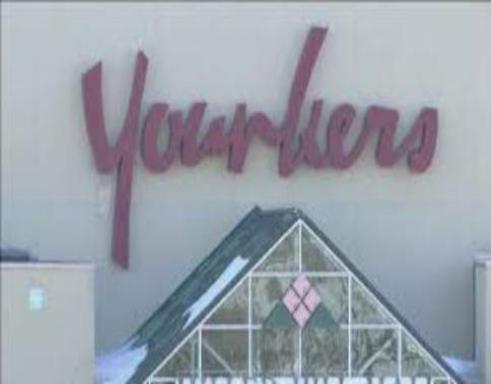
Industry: Others